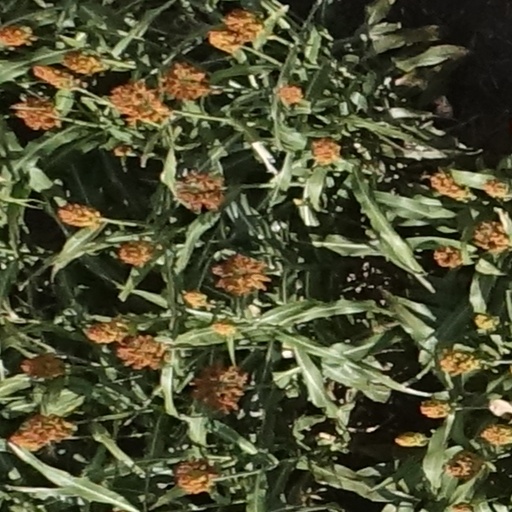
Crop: sorghum